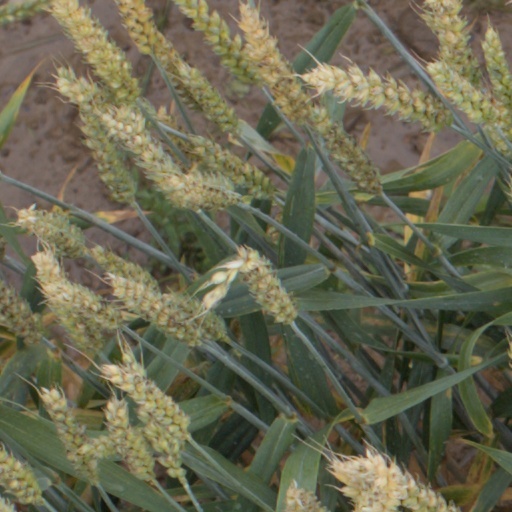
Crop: wheat